San Cristóbal de las Casas

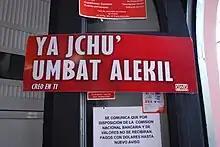
Pictured, an OXXO advertisement in the Tzeltal language. Indigenous Mayan languages are spoken by about half of the city's population.

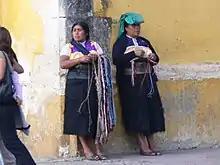
Two Tzotzil women on a street in San Cristóbal

In 2010 the municipality of San Cristóbal de las Casas had a total population of 185,917, and the city of 158,027. Other than the city of San Cristóbal de las Casas, the municipality had 110 localities, the largest of which (with 2010 populations in parentheses) were: San Antonio del Monte (2,196), La Candelaria (1,955), Mitzitón (1,293), and San José Yashitinín (1,109), all classified as rural.